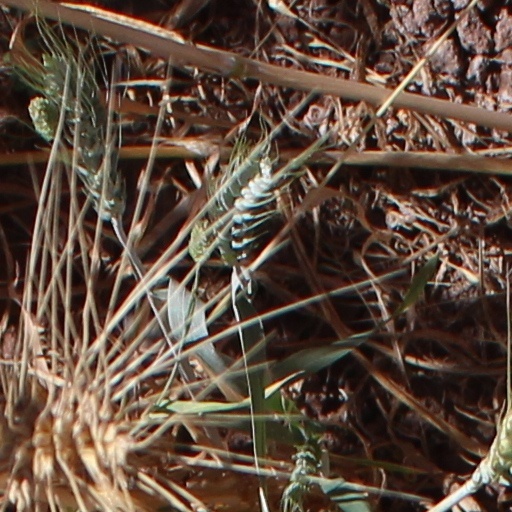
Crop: wheat